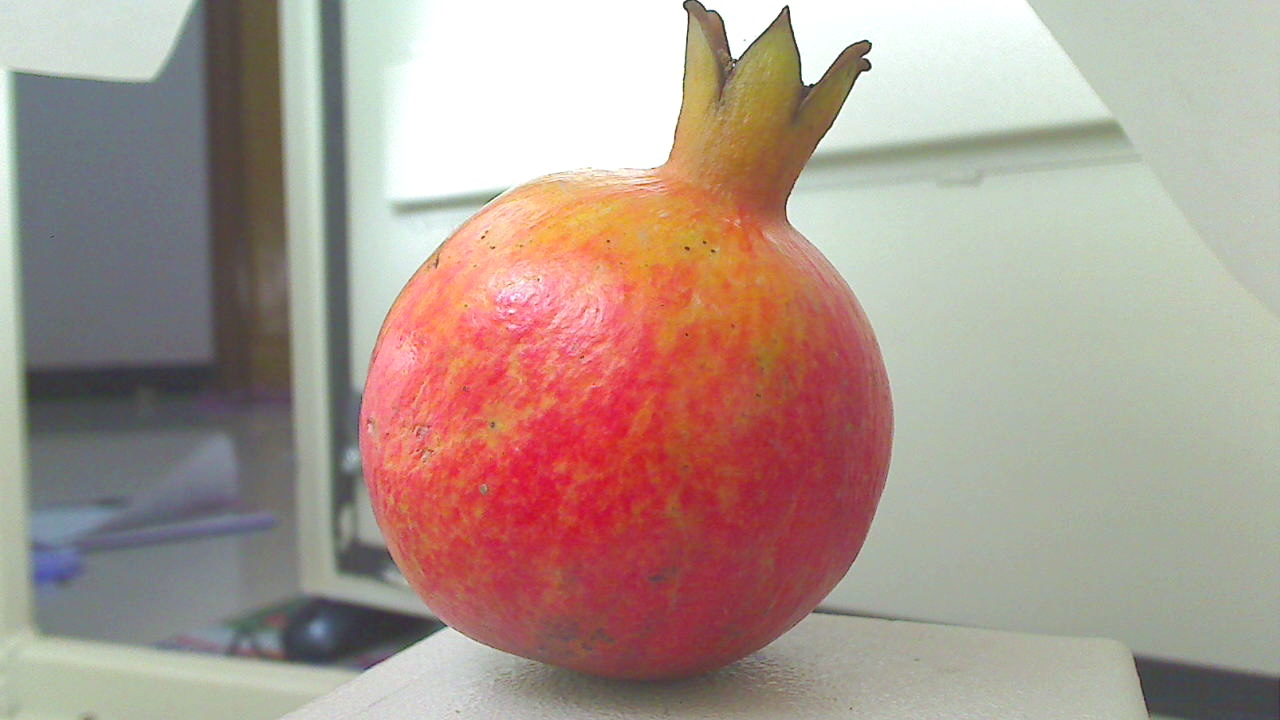
Grade: grade-3
Quality: quality-1